TNA Genesis (2014)

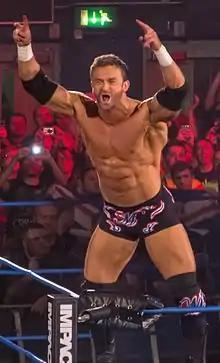
Magnus defended the TNA World Heavyweight Championship against Sting in a no disqualification title vs. career match in the main event of Genesis night two.

On the December 5 episode of "Impact Wrestling", Rockstar Spud prevented Sting from meeting Kurt Angle in his locker room as per Dixie Carter's orders as she wanted Sting out of the arena. The following week, on "Impact Wrestling", Sting confronted Carter's kayfabe nephew Ethan Carter III and gave him the ultimatum of either facing Sting or enter the Feast or Fired and Carter chose to enter the Feast or Fired. On the December 26 episode of "Impact Wrestling", Sting and Hardy lost to EC3, Spud and The BroMans in a handicap match made by Dixie Carter. On the January 2 episode of "Impact Wrestling", Sting accused EC3 of being Dixie's lapdog and challenged him to a match at Genesis, which EC3 accepted.